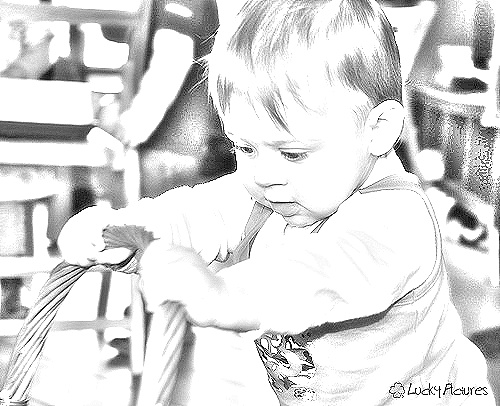
Portrait style: Sketch Portrait